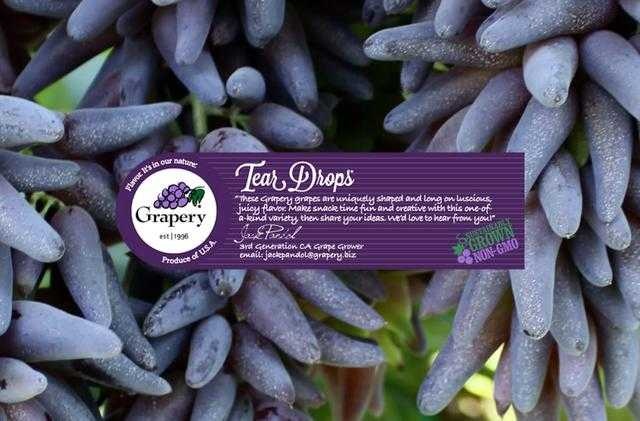
Label: Grapes